Tropical Storm Claudette (1979)

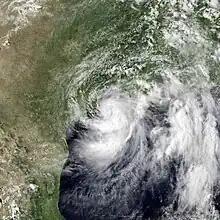
Tropical Storm Claudette making landfall along the Texas-Louisiana border on July 24

Tropical Storm Claudette was a 1979 tropical cyclone which was the third-wettest tropical cyclone on record in the contiguous United States. The storm caused significant flooding in eastern Texas and western Louisiana in July 1979. The eighth tropical cyclone and third named storm of the 1979 Atlantic hurricane season, Claudette developed from a tropical wave located east of the Windward Islands on July 16. It gradually strengthened and was upgraded to a tropical storm on July 17 and crossed the northern Leeward Islands later that day. As it neared landfall in Puerto Rico early on July 18, upper-level winds weakened it back to a tropical depression. Claudette remained disorganized and the National Hurricane Center operationally reported that it degenerated back into a tropical wave after crossing Puerto Rico. Late on July 18, the depression struck Dominican Republic, emerged into the Caribbean Sea on the following day. Claudette struck western Cuba on July 21, shortly before reaching the Gulf of Mexico and "regenerating" into a tropical cyclone. By July 23, Claudette regained tropical storm intensity and turned northward toward the Gulf Coast of the United States. The storm made landfall near the Texas-Louisiana border late on July 23 as a moderately strong tropical storm. It weakened slowly and drifted over land, lasting until dissipation in West Virginia on July 29.